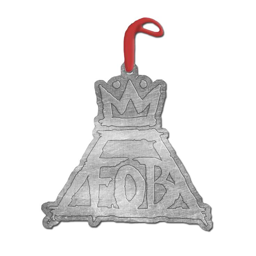
ornament just in time for the holidays .